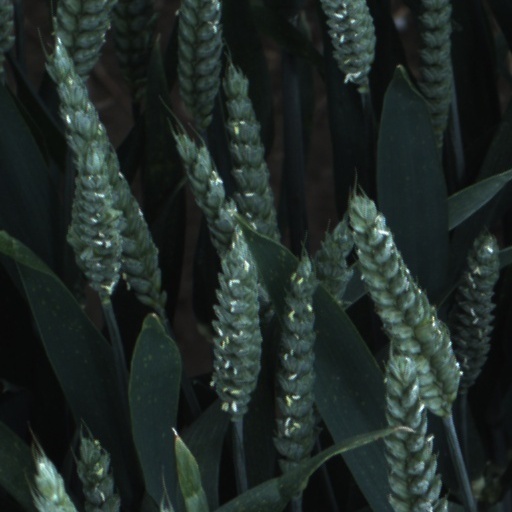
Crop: wheat